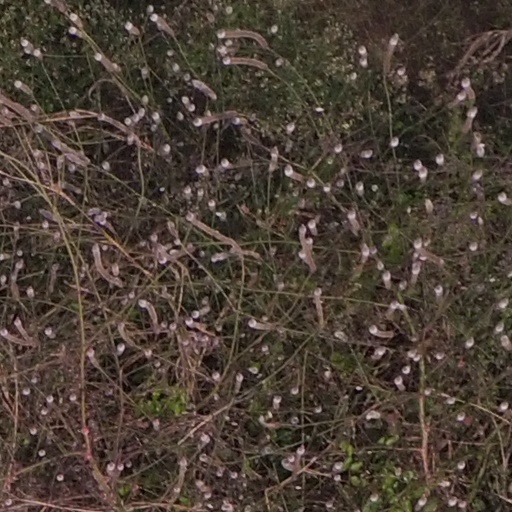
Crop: maize; corn